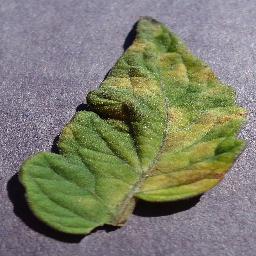
Label: Tomato___Leaf_Mold